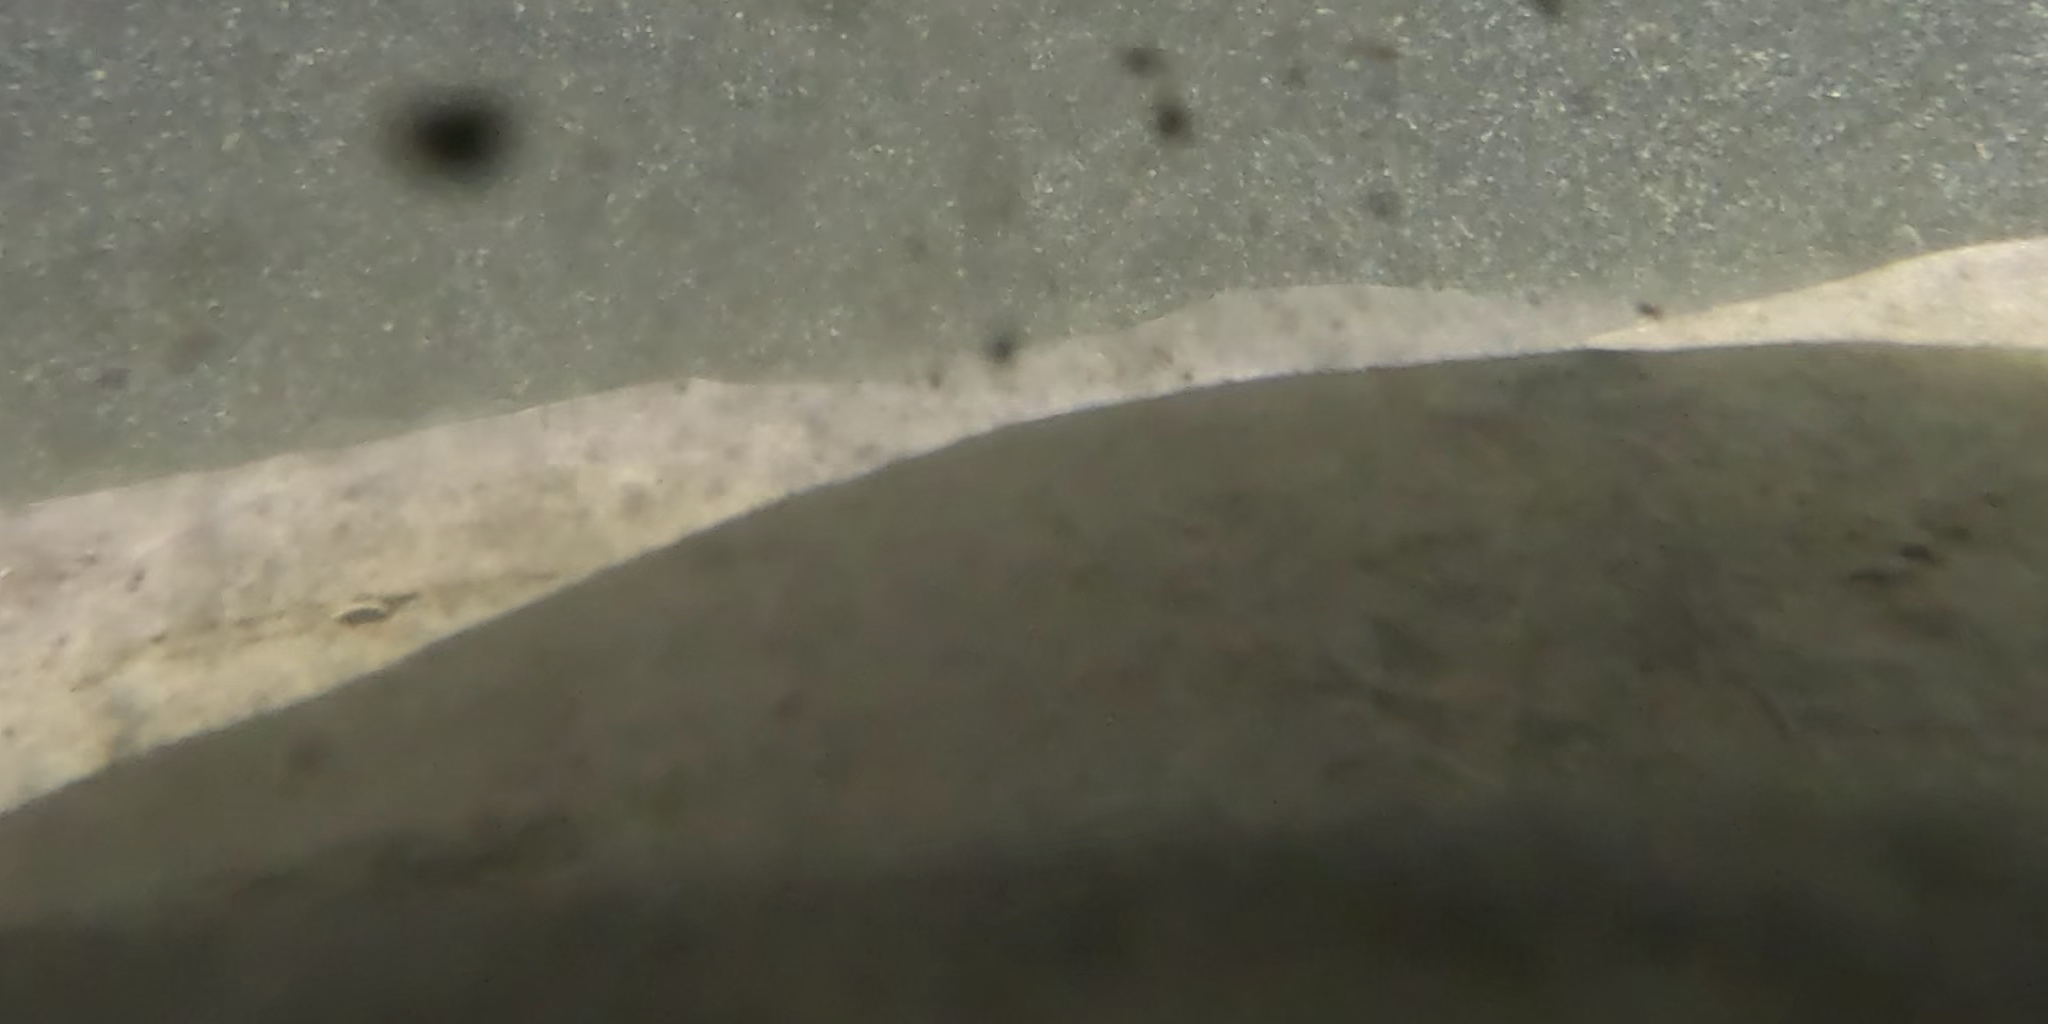
Seabed habitat: bad